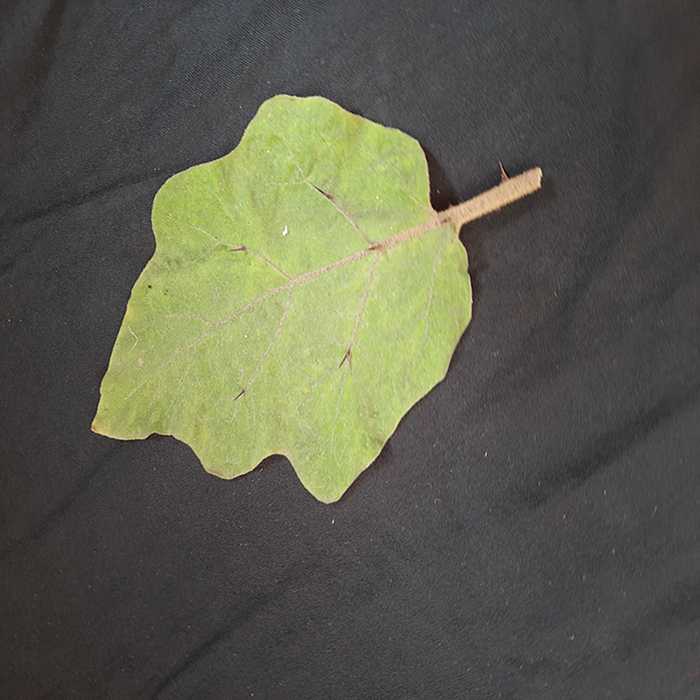
Plant: Eggplant
Label: Eggplant fresh leaf